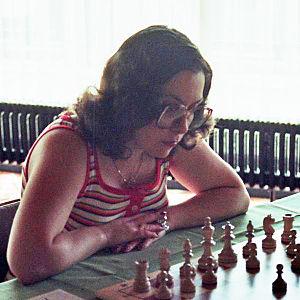
Nava Starr, est une joueuse d'échecs canadienne née le 4 avril 1949 à Riga en Lettonie.